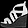
Label: Sandal